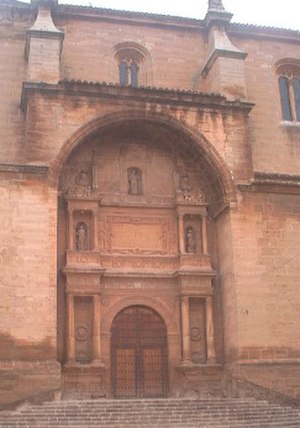
Villarrobledo / Galleri
Villarrobledo er en by i La Mancha, beliggende i provinsen Albacete.